Dr. Martens

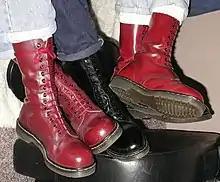
Cherry Red and Black 14-hole Dr. Martens boots

Sales had grown so much by 1952 that they opened a factory in Munich. In 1959, the company had grown large enough that Märtens and Funck looked at marketing the footwear internationally. Almost immediately, British shoe manufacturer R. Griggs Group bought patent rights to manufacture the shoes in the United Kingdom. The R. Griggs Group anglicised the company name to "Dr. Martens". The heel was reshaped for a better fit and the trademark yellow stitching was added. The sole was formally trademarked.